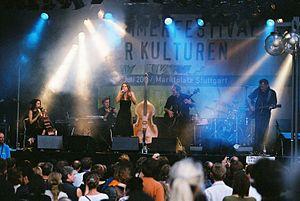
Lhasa de Sela, plus connue sous le nom de scène Lhasa, née le 27 septembre 1972 à Big Indian, New York, et morte le 1ᵉʳ janvier 2010 à Montréal, est une chanteuse américano-mexicaine ayant vécu au Québec. Elle chantait d'une voix grave et profonde et dans trois langues : anglais, français et espagnol. Sa musique est inspirée par différents grands courants musicaux comme la musique mexicaine, gitane, le folk américain, la chanson française, la soul et le rock.